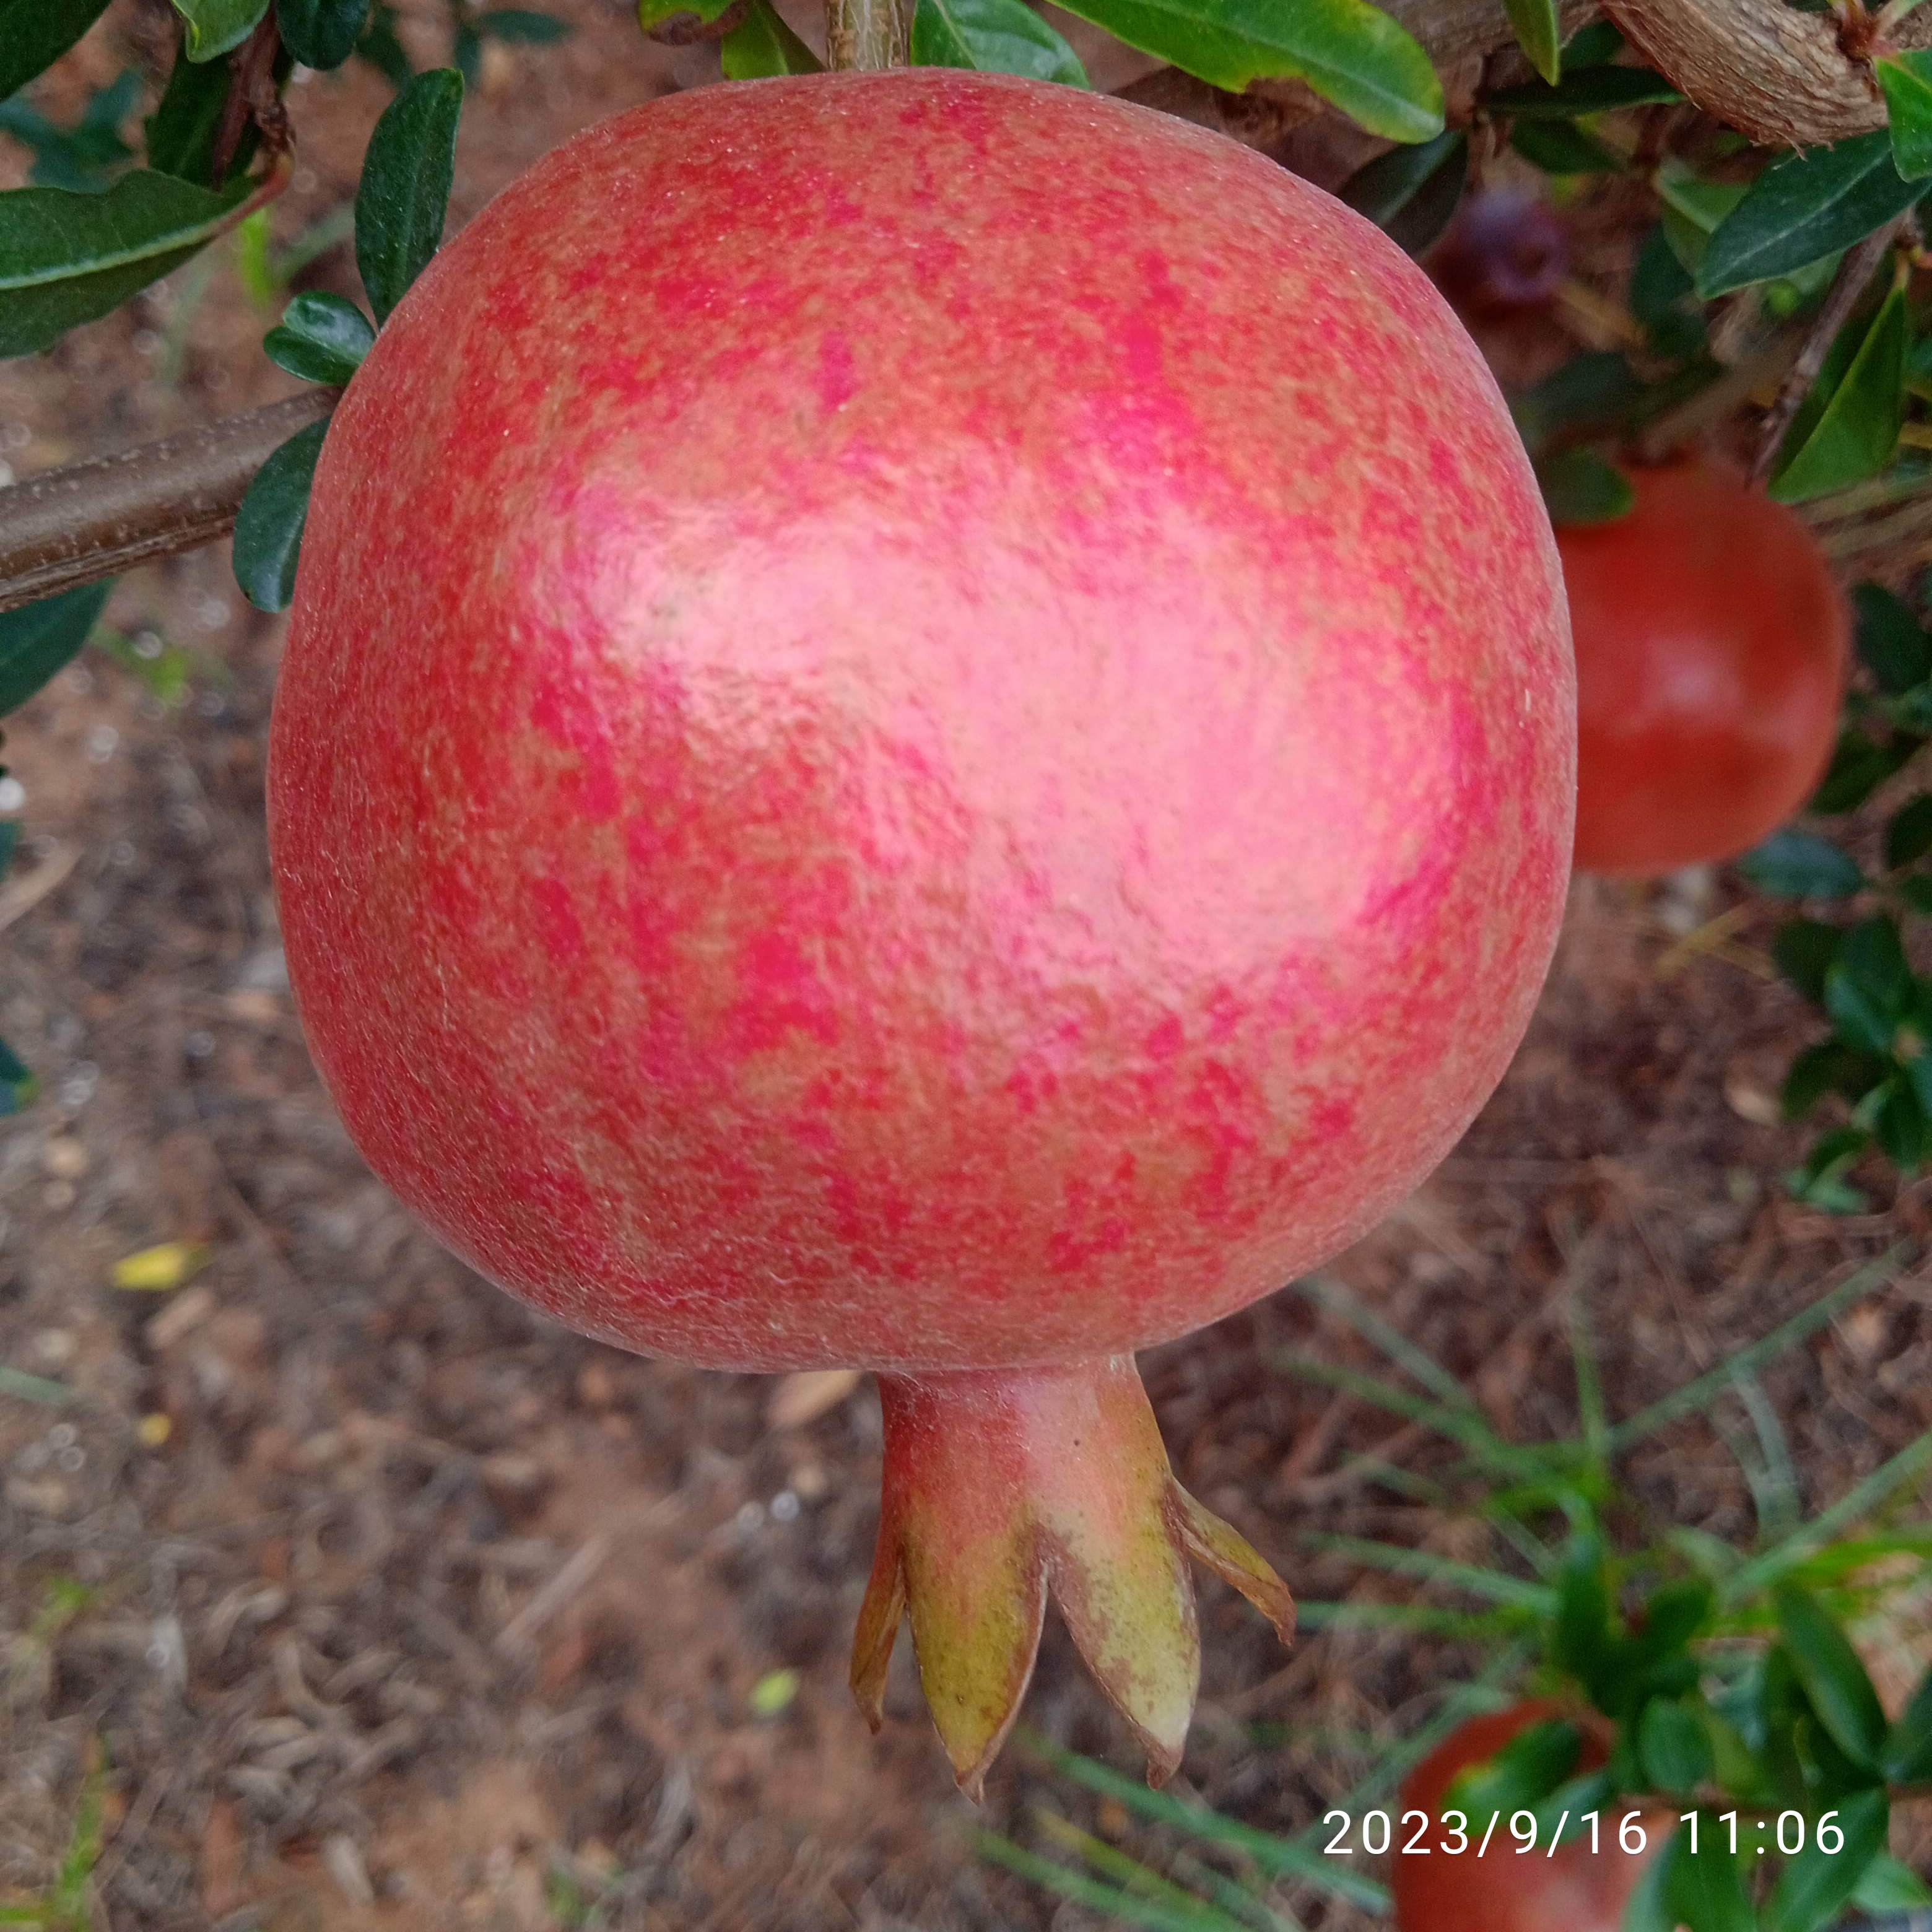
Label: Healthy